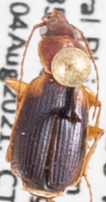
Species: Cymindis planipennis
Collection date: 2021-08-04
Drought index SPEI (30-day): -1.106
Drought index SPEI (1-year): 0.03
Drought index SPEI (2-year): -0.446